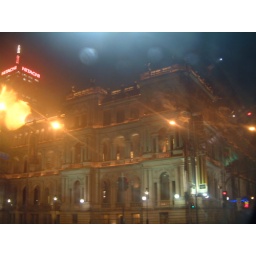
the heritage building-looking casino in brisbane, and the hitachi tower in the background with blinking lights indicating storms